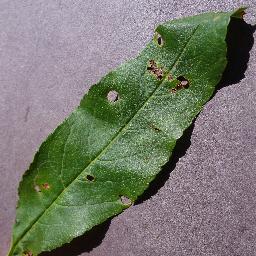
Label: Peach___Bacterial_spot